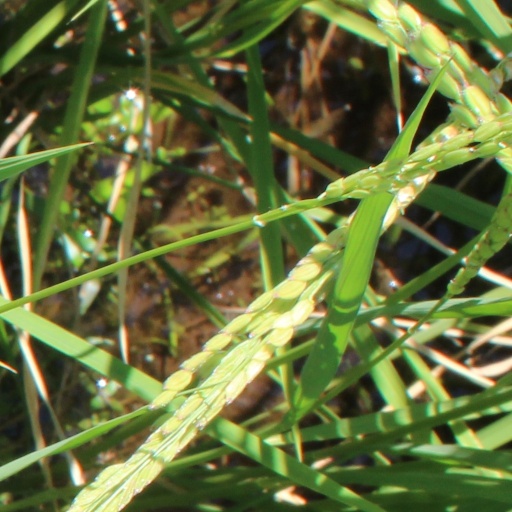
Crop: rice